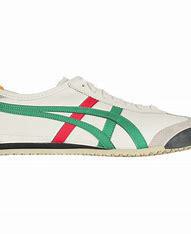
Brand: Asics
Model: Onitsuka Tiger Mexico 66